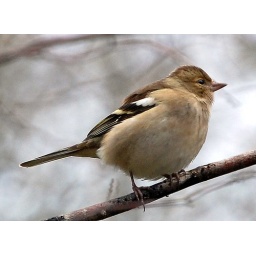
bird in the tree [chaffinch ]